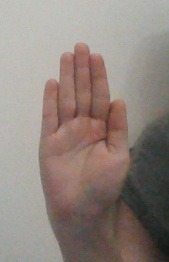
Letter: seen